Bidor

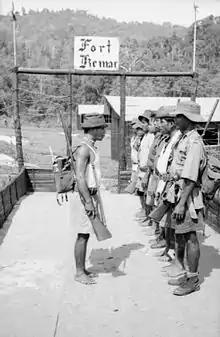
Members of the Senoi Praaq in 1953

Captain D.G. Lock was killed while bathing near Bidor on 2 October 1948 (att. K.O.Y.L.I.). Captain A.R. Pickin was killed in action at Bidor on 18 July 1948. Both of them were buried at Batu Gajah Christian Cemetery. GHQ 26th Gurkha Infantry Brigade and the Royal Artillery's 95 Independent Field Battery (comprising "Charlie Troop" "Dog Troop" and "Command Troop") was stationed in Bidor in the 1950s to quell communist insurgency. After Malaya gained independence, Bidor was under the command of the local Royal Malaysian Police 3rd Battalion General Operations Forces (formally known as Police Field Force) who was stationed locally. This unit is famous with its elite Senoi Praaq unit; a special unit consists of Orang Asli (indigenous tribe) expert in tracking. The last 'black area' in Bidor, the Gepai Falls was finally opened to public in 1989 after a treaty was signed between Malaysian government and the Malayan Communist Party.